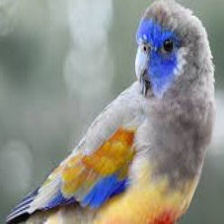
Species: EASTERN BLUEBONNET
Scientific name: NORTHIELLA HAEMATOGASTER